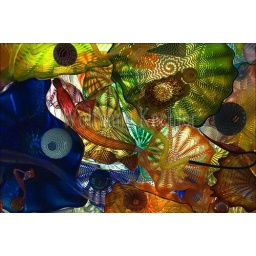
Usa, washington state, tacoma, museum of glass, chihuly bridge of glass, tunnel, view of glass art in ceiling